Liquid apogee engine

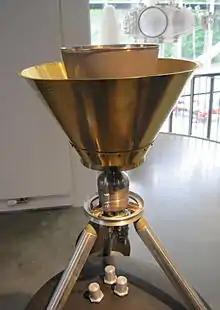
A 400 N hypergolic liquid apogee engine, including heat shield and mounting structure, on display at DLR visitors center, Lampoldshausen, Germany. The engine was designed for use on Symphonie satellites. These were the first three-axis stabilised communication satellites in geostationary orbit to use a liquid bipropellant apogee engine for orbit insertion.

A liquid apogee engine (LAE), or apogee engine, refers to a type of chemical rocket engine typically used as the main engine in a spacecraft.